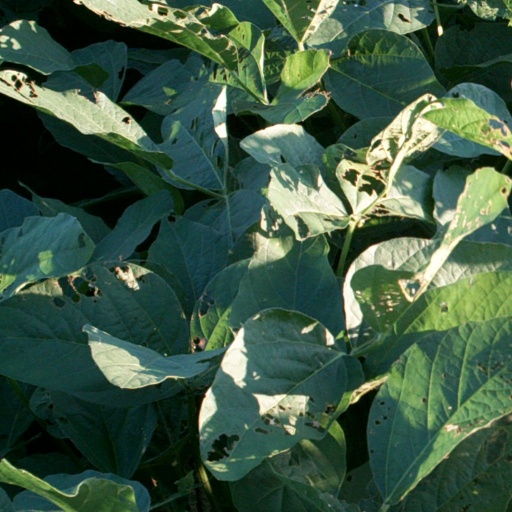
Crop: soybean